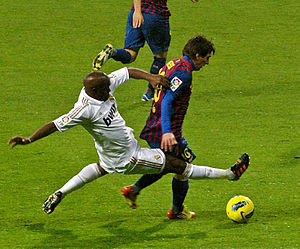
El Clásico
Lass Diarra takler Lionel Messi under et opgør mellem Real Madrid og Barcelona på Santiago Bernabeu i december 2011.
El Clásico er et fodboldopgør mellem de to spanske storhold, FC Barcelona og Real Madrid som mødtes første gang 1902.